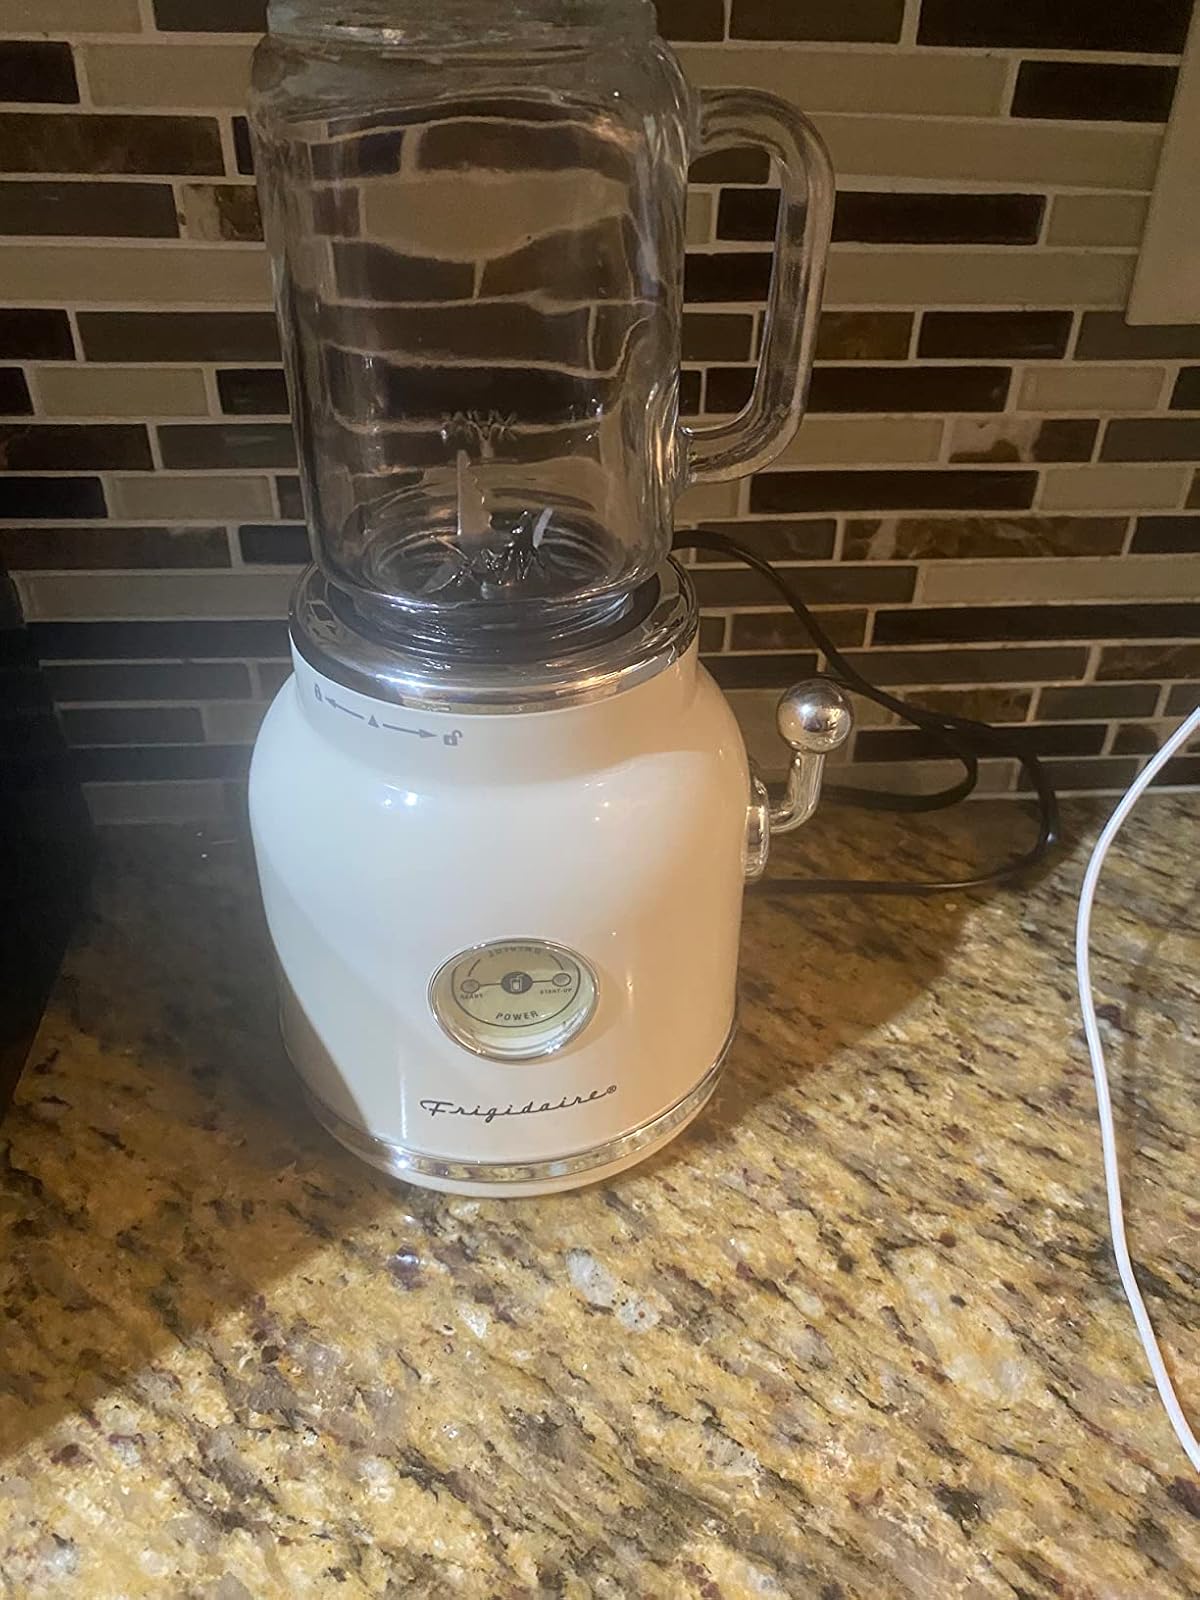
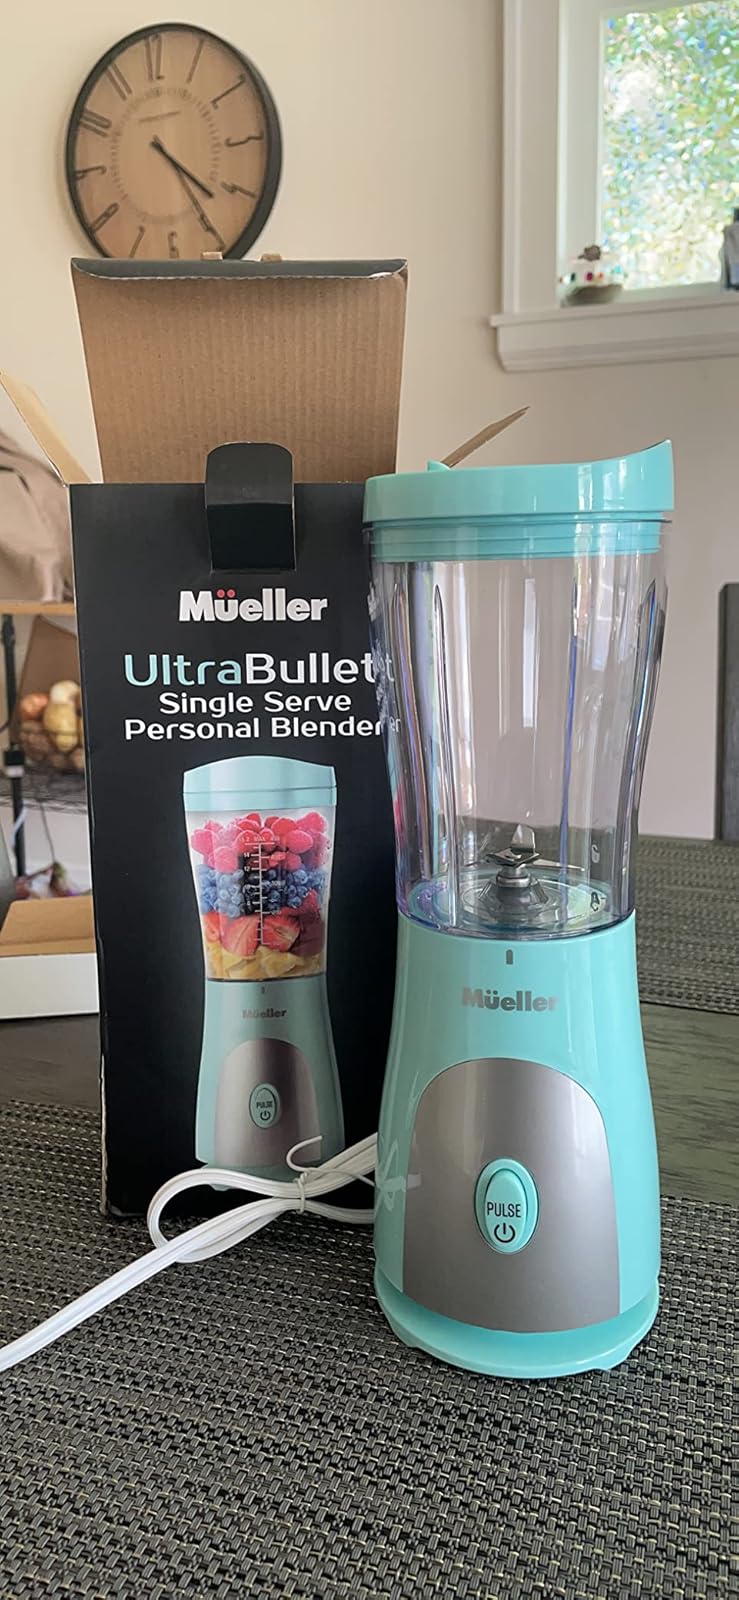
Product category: items_blender
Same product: no